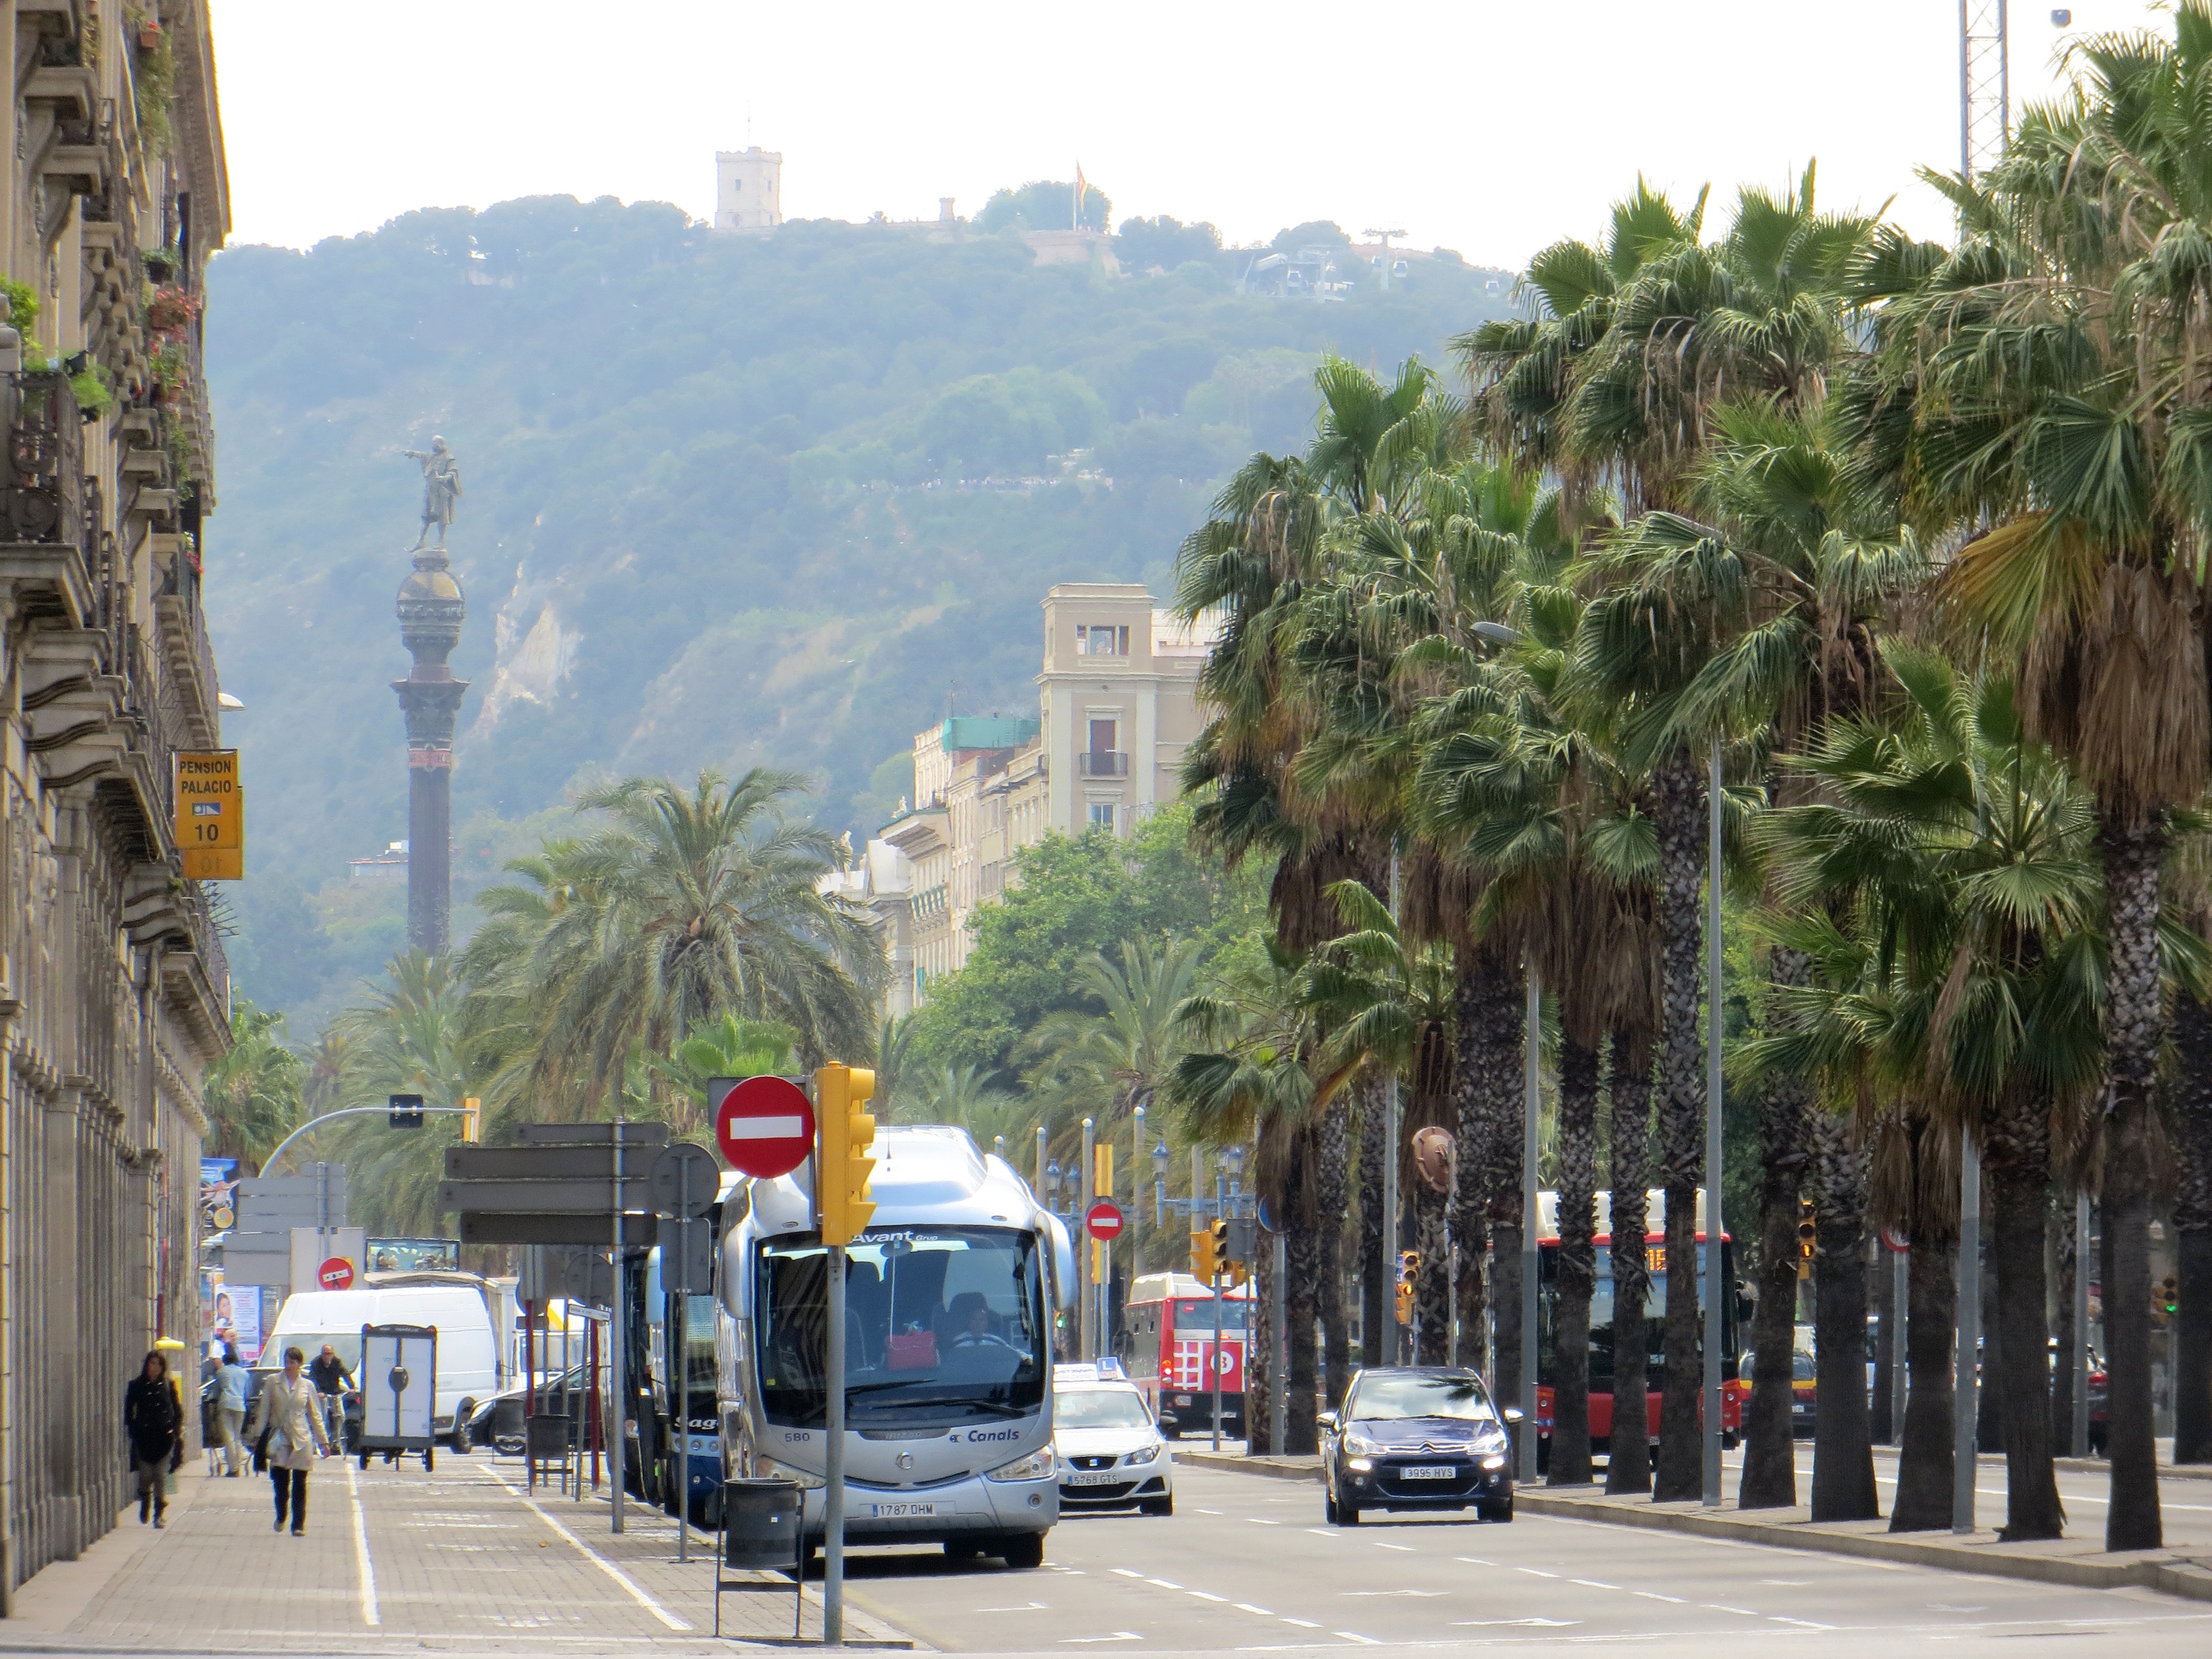
city, traffic, bus, public transport, road, green, trees, palm, landscape, cars, people, urban, urban landscape, south, mediterranean, transport, town, tree, woody plant, street, urban area, neighbourhood, mode of transport, car, plant, arecales, palm tree, vehicle, downtown, metropolitan area, lane, sky, cable car, metropolis, compact car